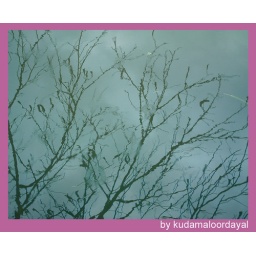
an immage of a tree in river water on a cloudy,rainy evening.(thiruvarpu,kottayam,kerala.)